2019 Brighton and Hove City Council election

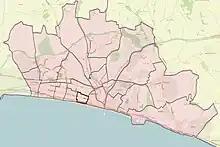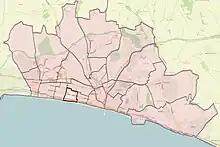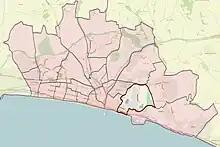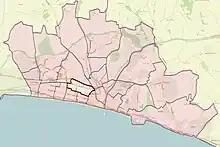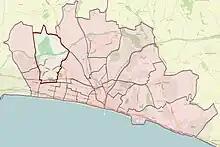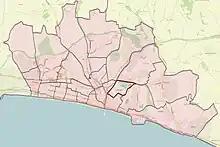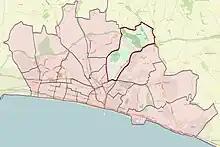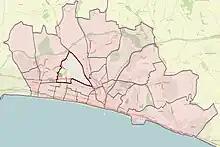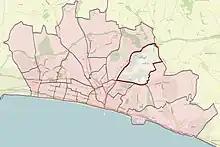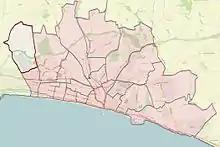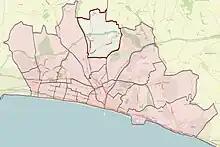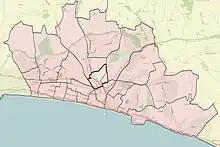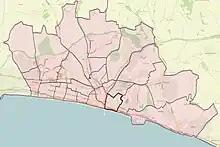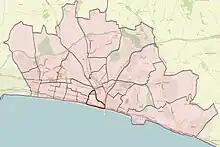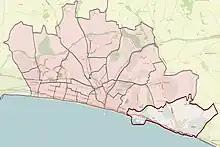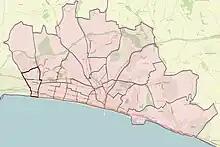
Brunswick and Adelaide highlighted
Central Hove highlighted
East Brighton highlighted
Goldsmid highlighted
Hangleton and Knoll highlighted
Hanover and Elm Grove highlighted
Hollingdean and Stanmer highlighted
Hove Park highlighted
Moulsecoomb and Bevendean highlighted
North Portslade highlighted
Patcham highlighted
Preston Park highlighted
Queen's Park highlighted
Regency highlighted
Rottingdean Coastal highlighted
South Portslade highlighted
St Peter's and North Laine highlighted
Westbourne highlighted
Wish highlighted
Withdean highlighted
Woodingdean highlighted

A by-election was called for 6 May 2021 due to the resignation of incumbent Labour councillor Tracey Hill. The by-election was subsequently won by the Green Party.